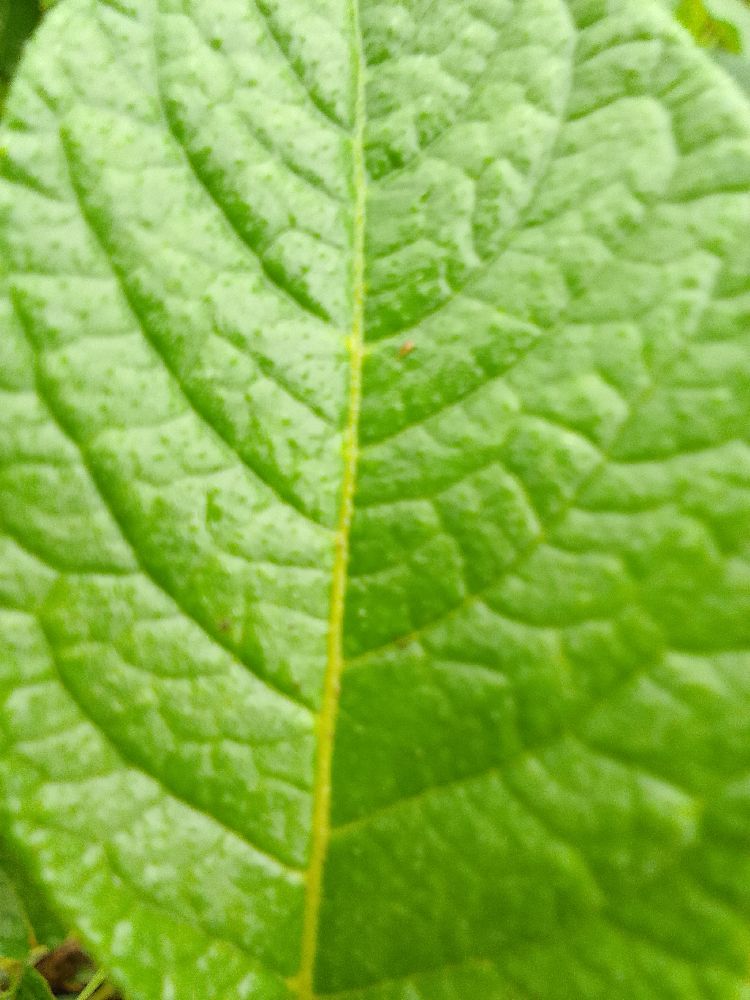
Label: Healthy